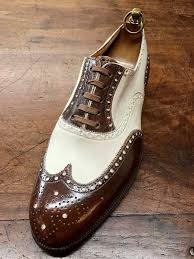
Waste category: shoes